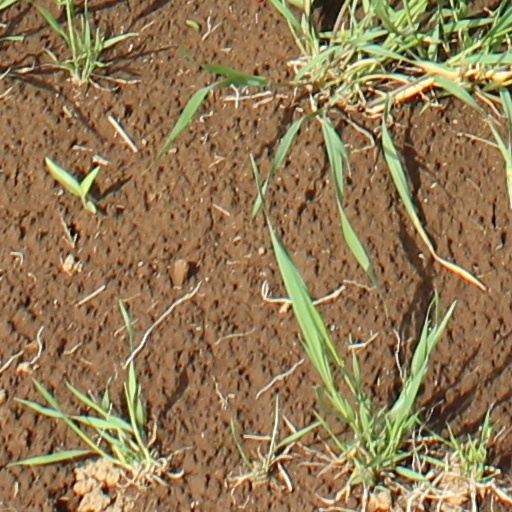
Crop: wheat